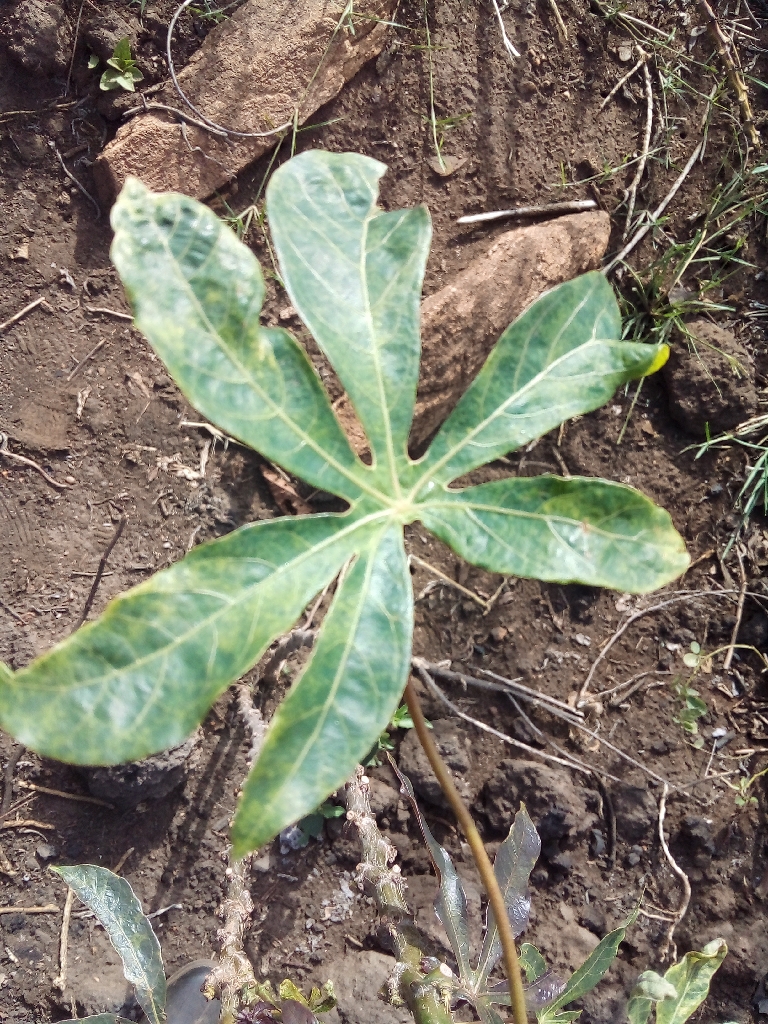
Label: cassava mosaic disease (cmd)